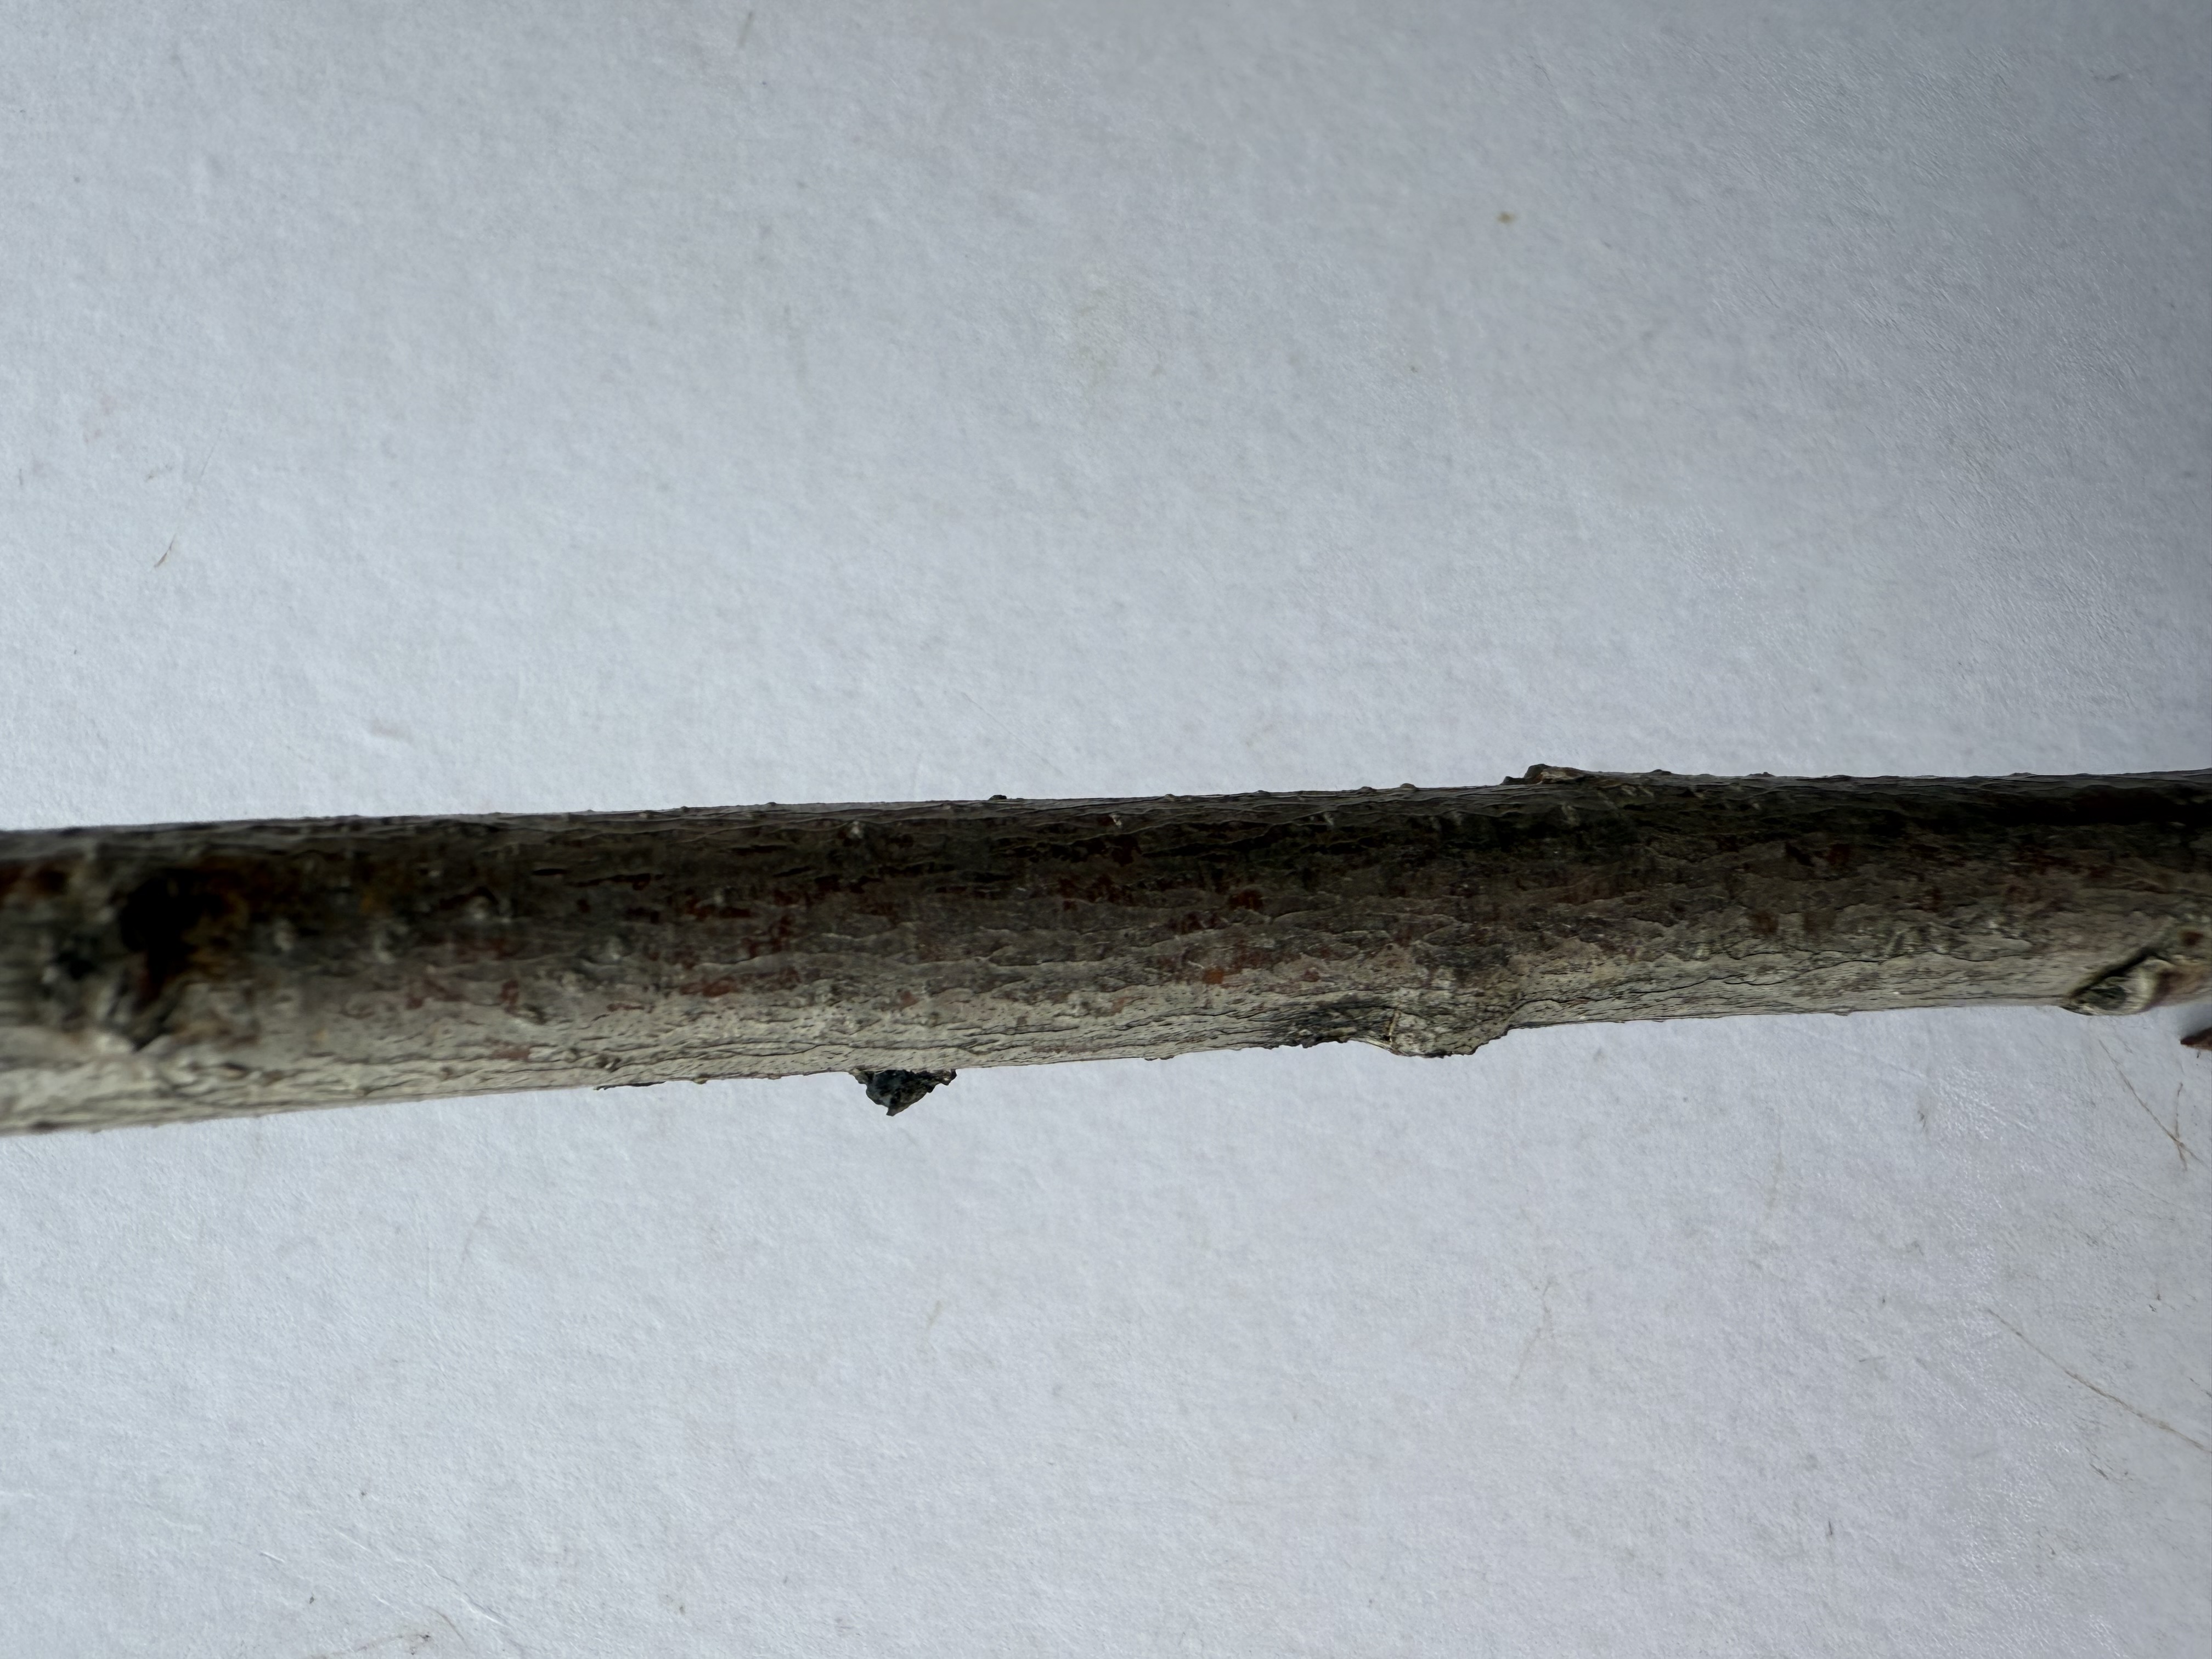
Variety: White Nectarine